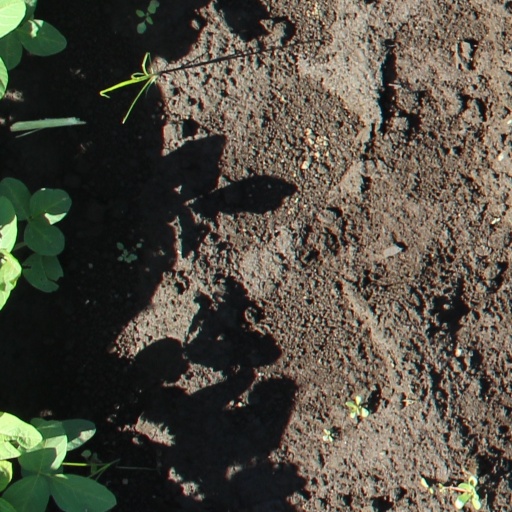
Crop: soybean